Transition metal nitrile complexes

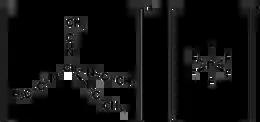
[Cu(MeCN)], often encountered as its PF salt, is a common transition metal nitrile complex.

Transition metal nitrile complexes are coordination compounds containing nitrile ligands. Because nitriles are weakly basic, the nitrile ligands in these complexes are often labile.